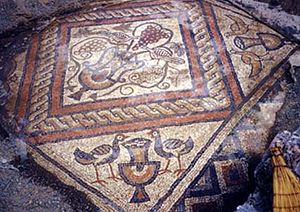
Senantikken / Sociokulturelt grundrids / Samfundsstruktur
Kunstfærdige mosaikker som disse fra 6.århundrede (Lin ved Ohridsøen, Albanien) viser velstanden i denne periode.
Senantikken er en moderne betegnelse for en epoke i middelhavsområdets historie i overgangen fra antikken til middelalderen. Begrebet blev skabt i slutningen af 1800-tallet af den østrigske kunsthistoriker Alois Riegl. Den nøjagtige tidsmæssige afgrænsning af senantikken i forskningen er omstridt; man regner for det meste perioden fra kejser Diocletians regeringsperiode 284 e. Kr. til fjernelsen af den sidste kejser Romulus Augustulus i 476 eller til longobardernes indfald i Italien i 568.